Cassiá

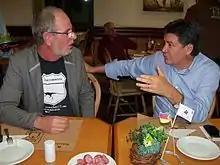
Cassia Carpes

Jorge Antônio Dornelles Carpes known as Cassiá (born 14 June 1953) is a retired Brazilian professional football player, who played as defender and a manager.